Wooden box

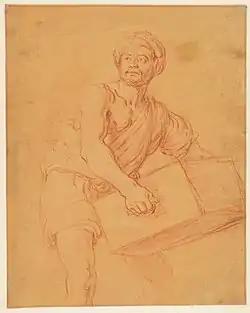
Man with wooden box or chest, 1625

A wooden box is a container made of wood for storage or as a shipping container.